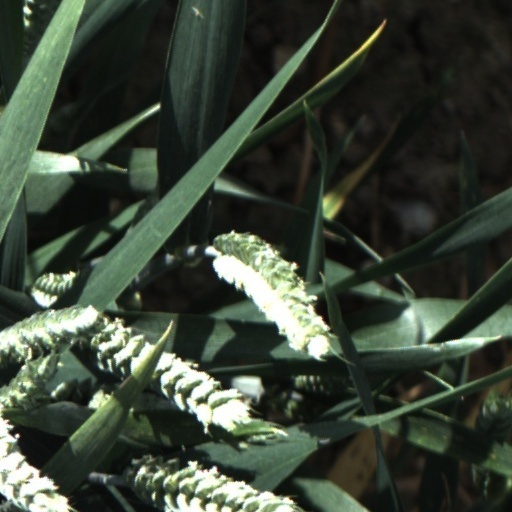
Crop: wheat